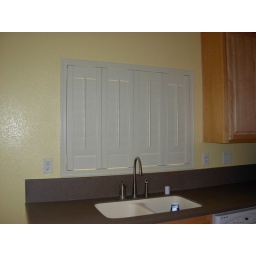
New kitchen window shutters - closed. The neighbors can't see in anymore!!